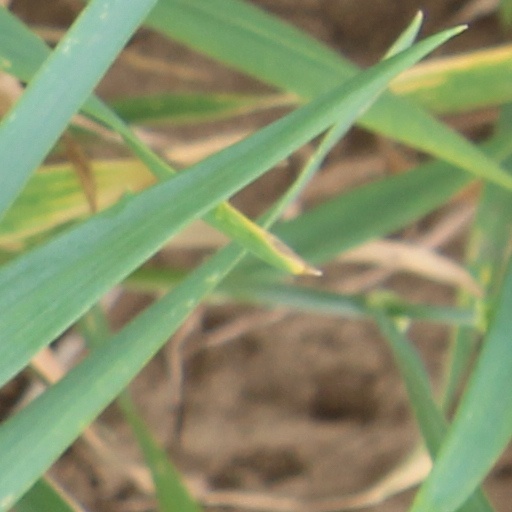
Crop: wheat